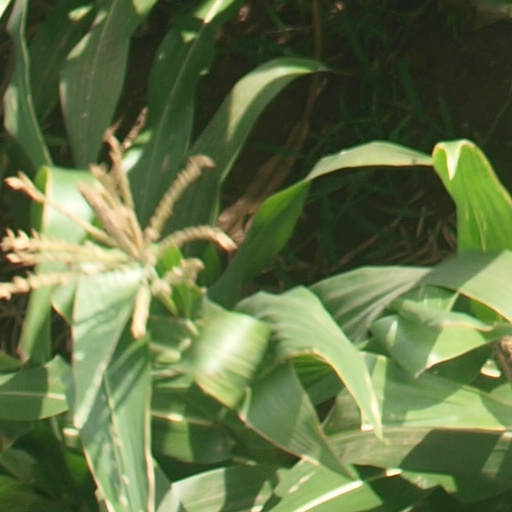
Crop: maize; corn